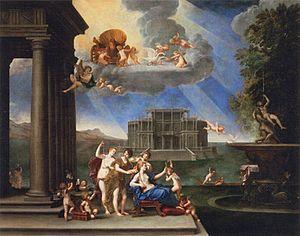
Cet article recense les œuvres exposées au Muséum central des arts de la République, précurseur du musée du Louvre à Paris, lors de son inauguration en 1793.
Francesco Albani dit l’Albane est un peintre italien baroque du XVIIᵉ siècle, qui fut surnommé le « peintre des Grâces » ou encore « l’Anacréon de la peinture ».